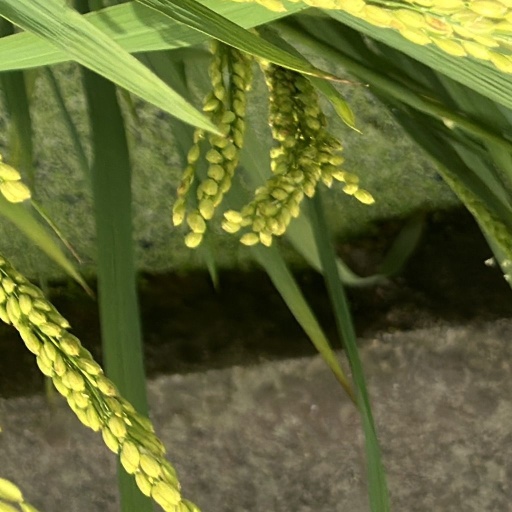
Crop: rice